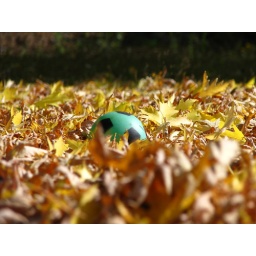
Lost ball in yellow leaves